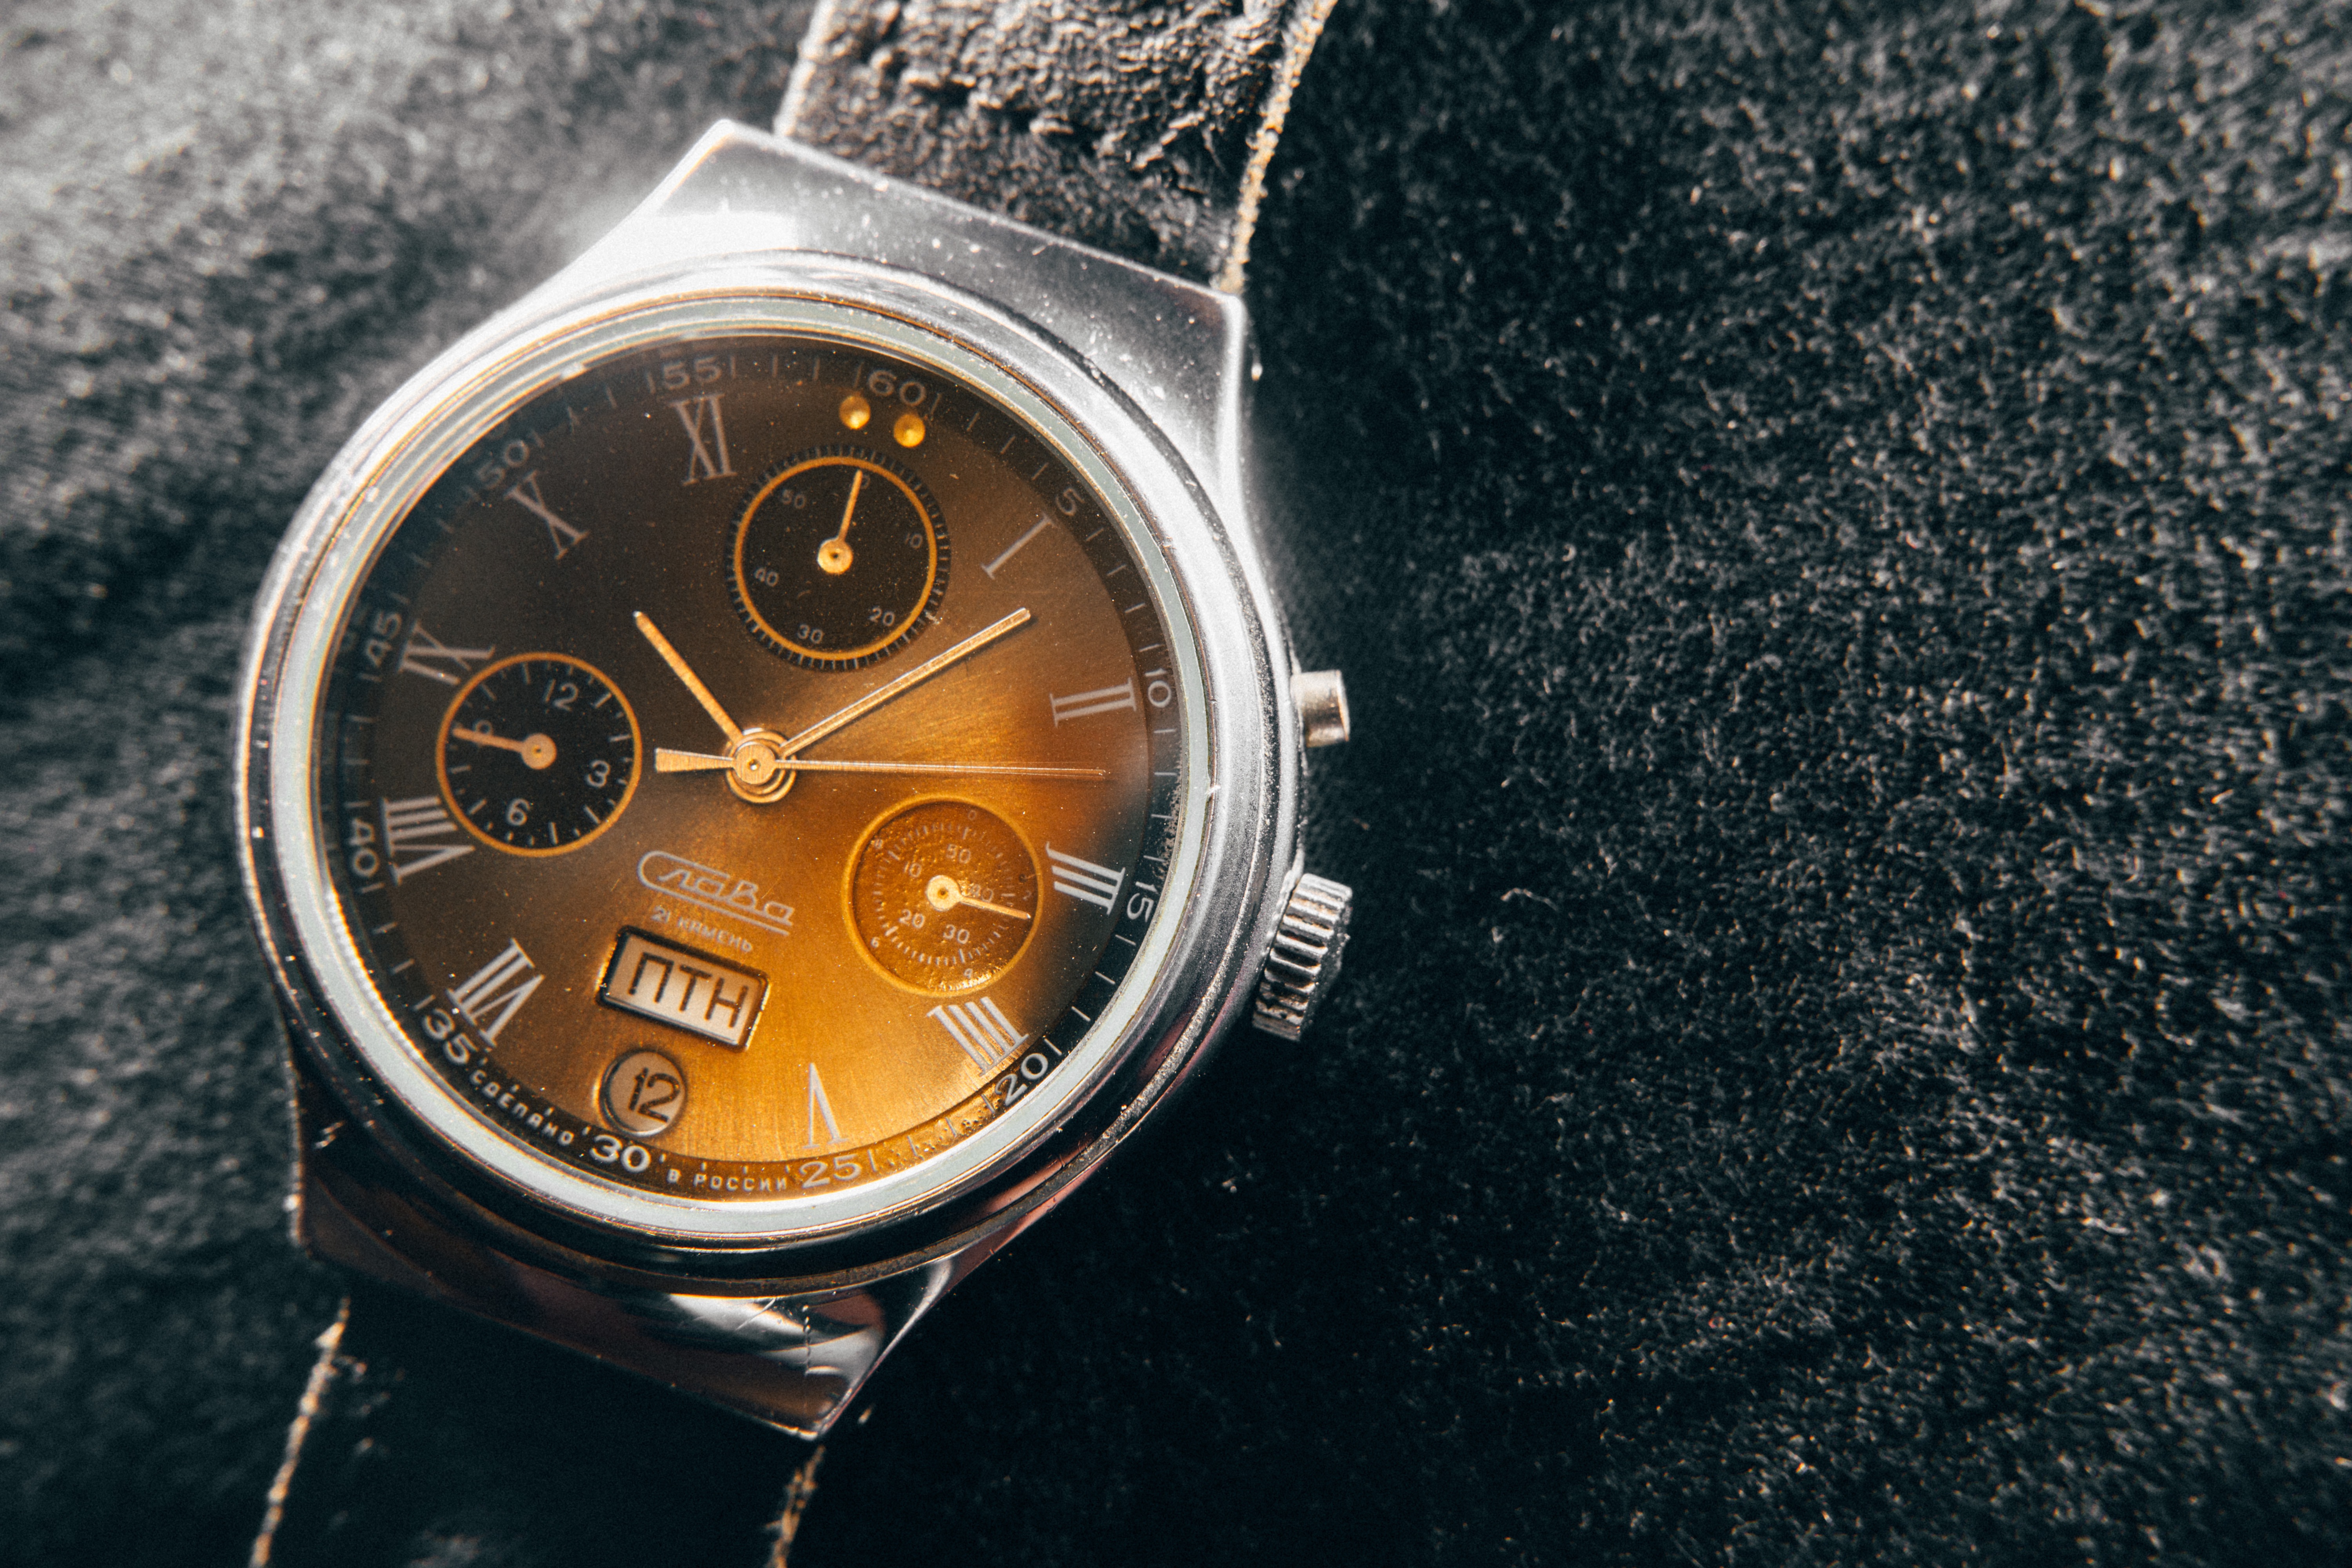
watch, hand, brand, strap